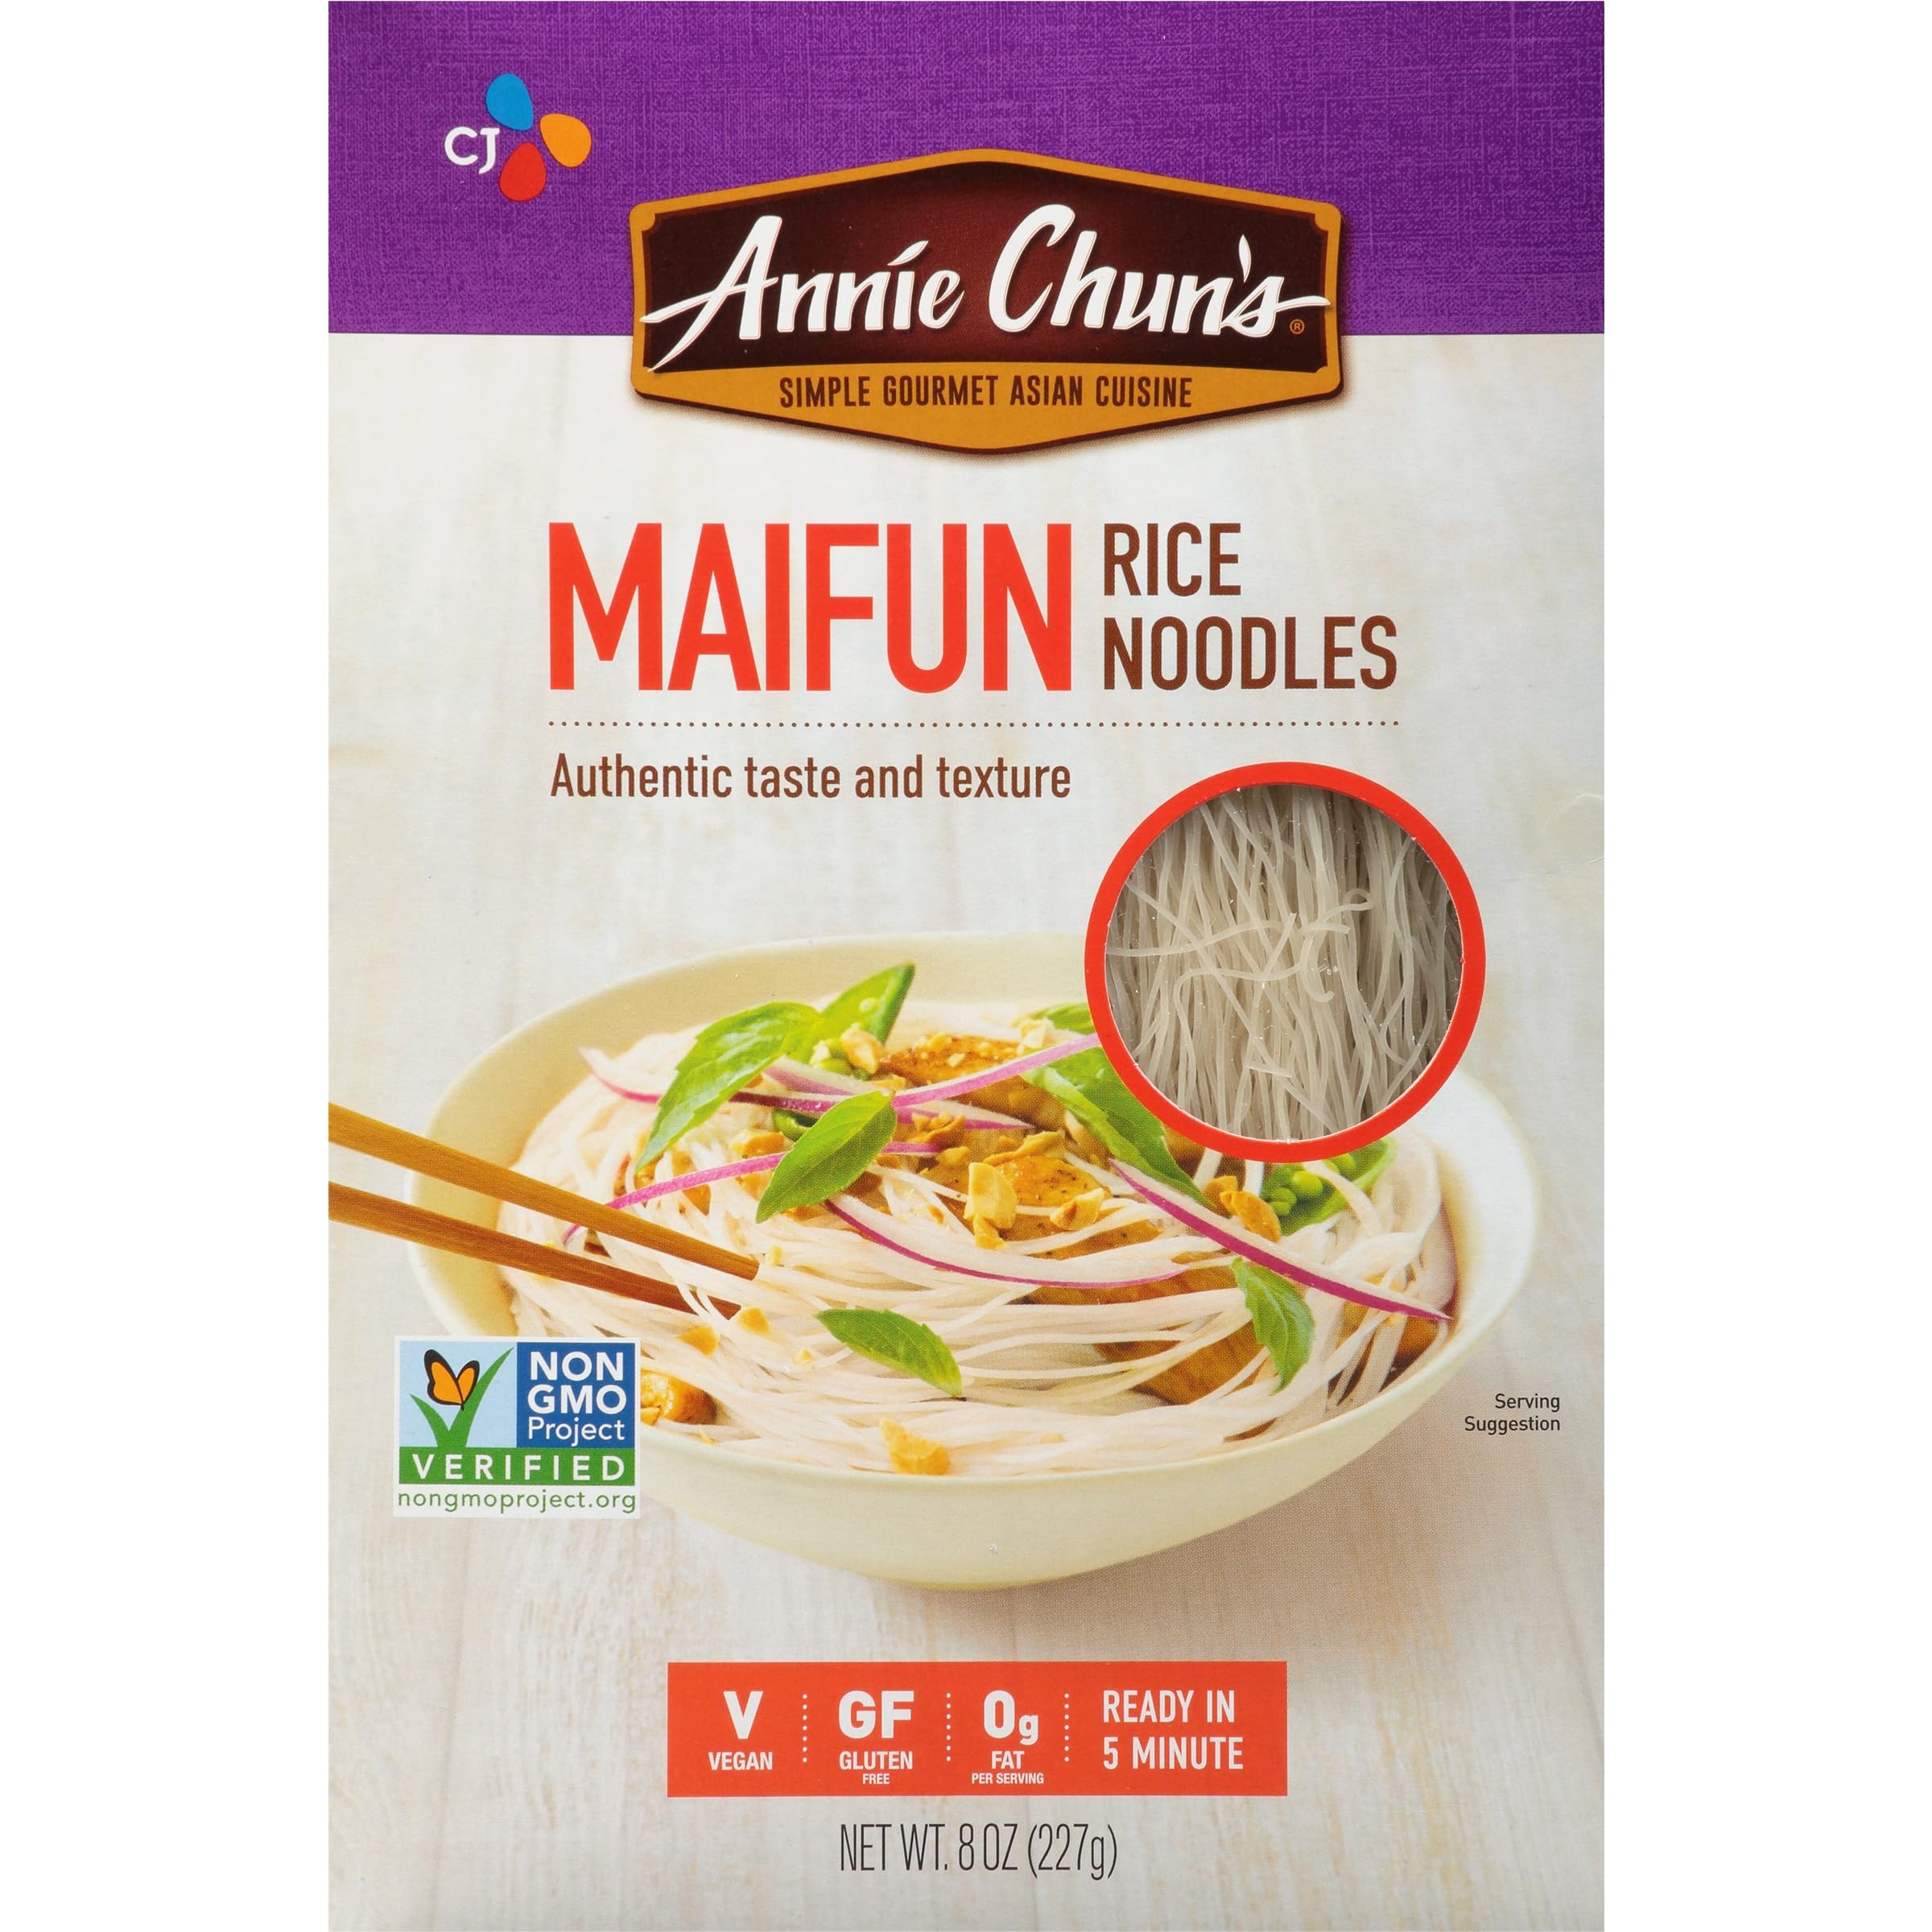
Item Name: Annie Chun's Maifun Rice Noodles, 8 oz
Bullet Point 1: Tender Mai Fun (angel hair) rice noodles, made from American white rice flour
Bullet Point 2: Tender Mai Fun (angel hair) rice noodles, made from American white rice flour
Bullet Point 3: All-natural, no MSG, no preservatives, wheat-free, gluten-free, fat-free
Bullet Point 4: Use in soups, stir-fries, or cold noodle salads
Bullet Point 5: Product of USA
Value: 8.0
Unit: Ounce

Price: 3.645